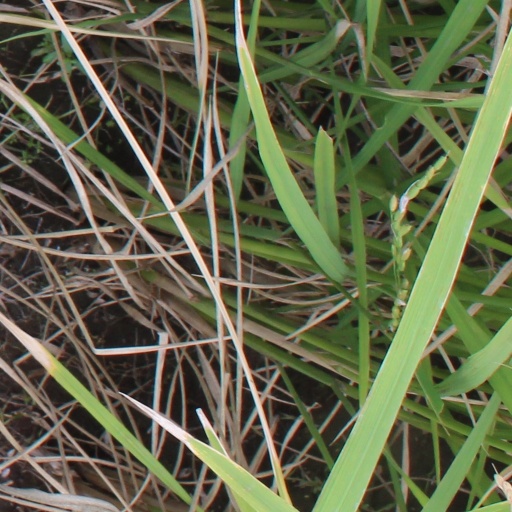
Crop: rice